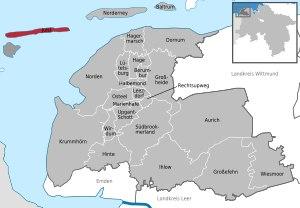
Juist est une île allemande d'environ 16 km² et la deuxième des Îles de la Frise-Orientale vu de l'ouest entre Borkum et Norderney. Elle appartient comme commune à l'arrondissement d'Aurich au Land de Basse-Saxe.